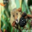
Label: mouse